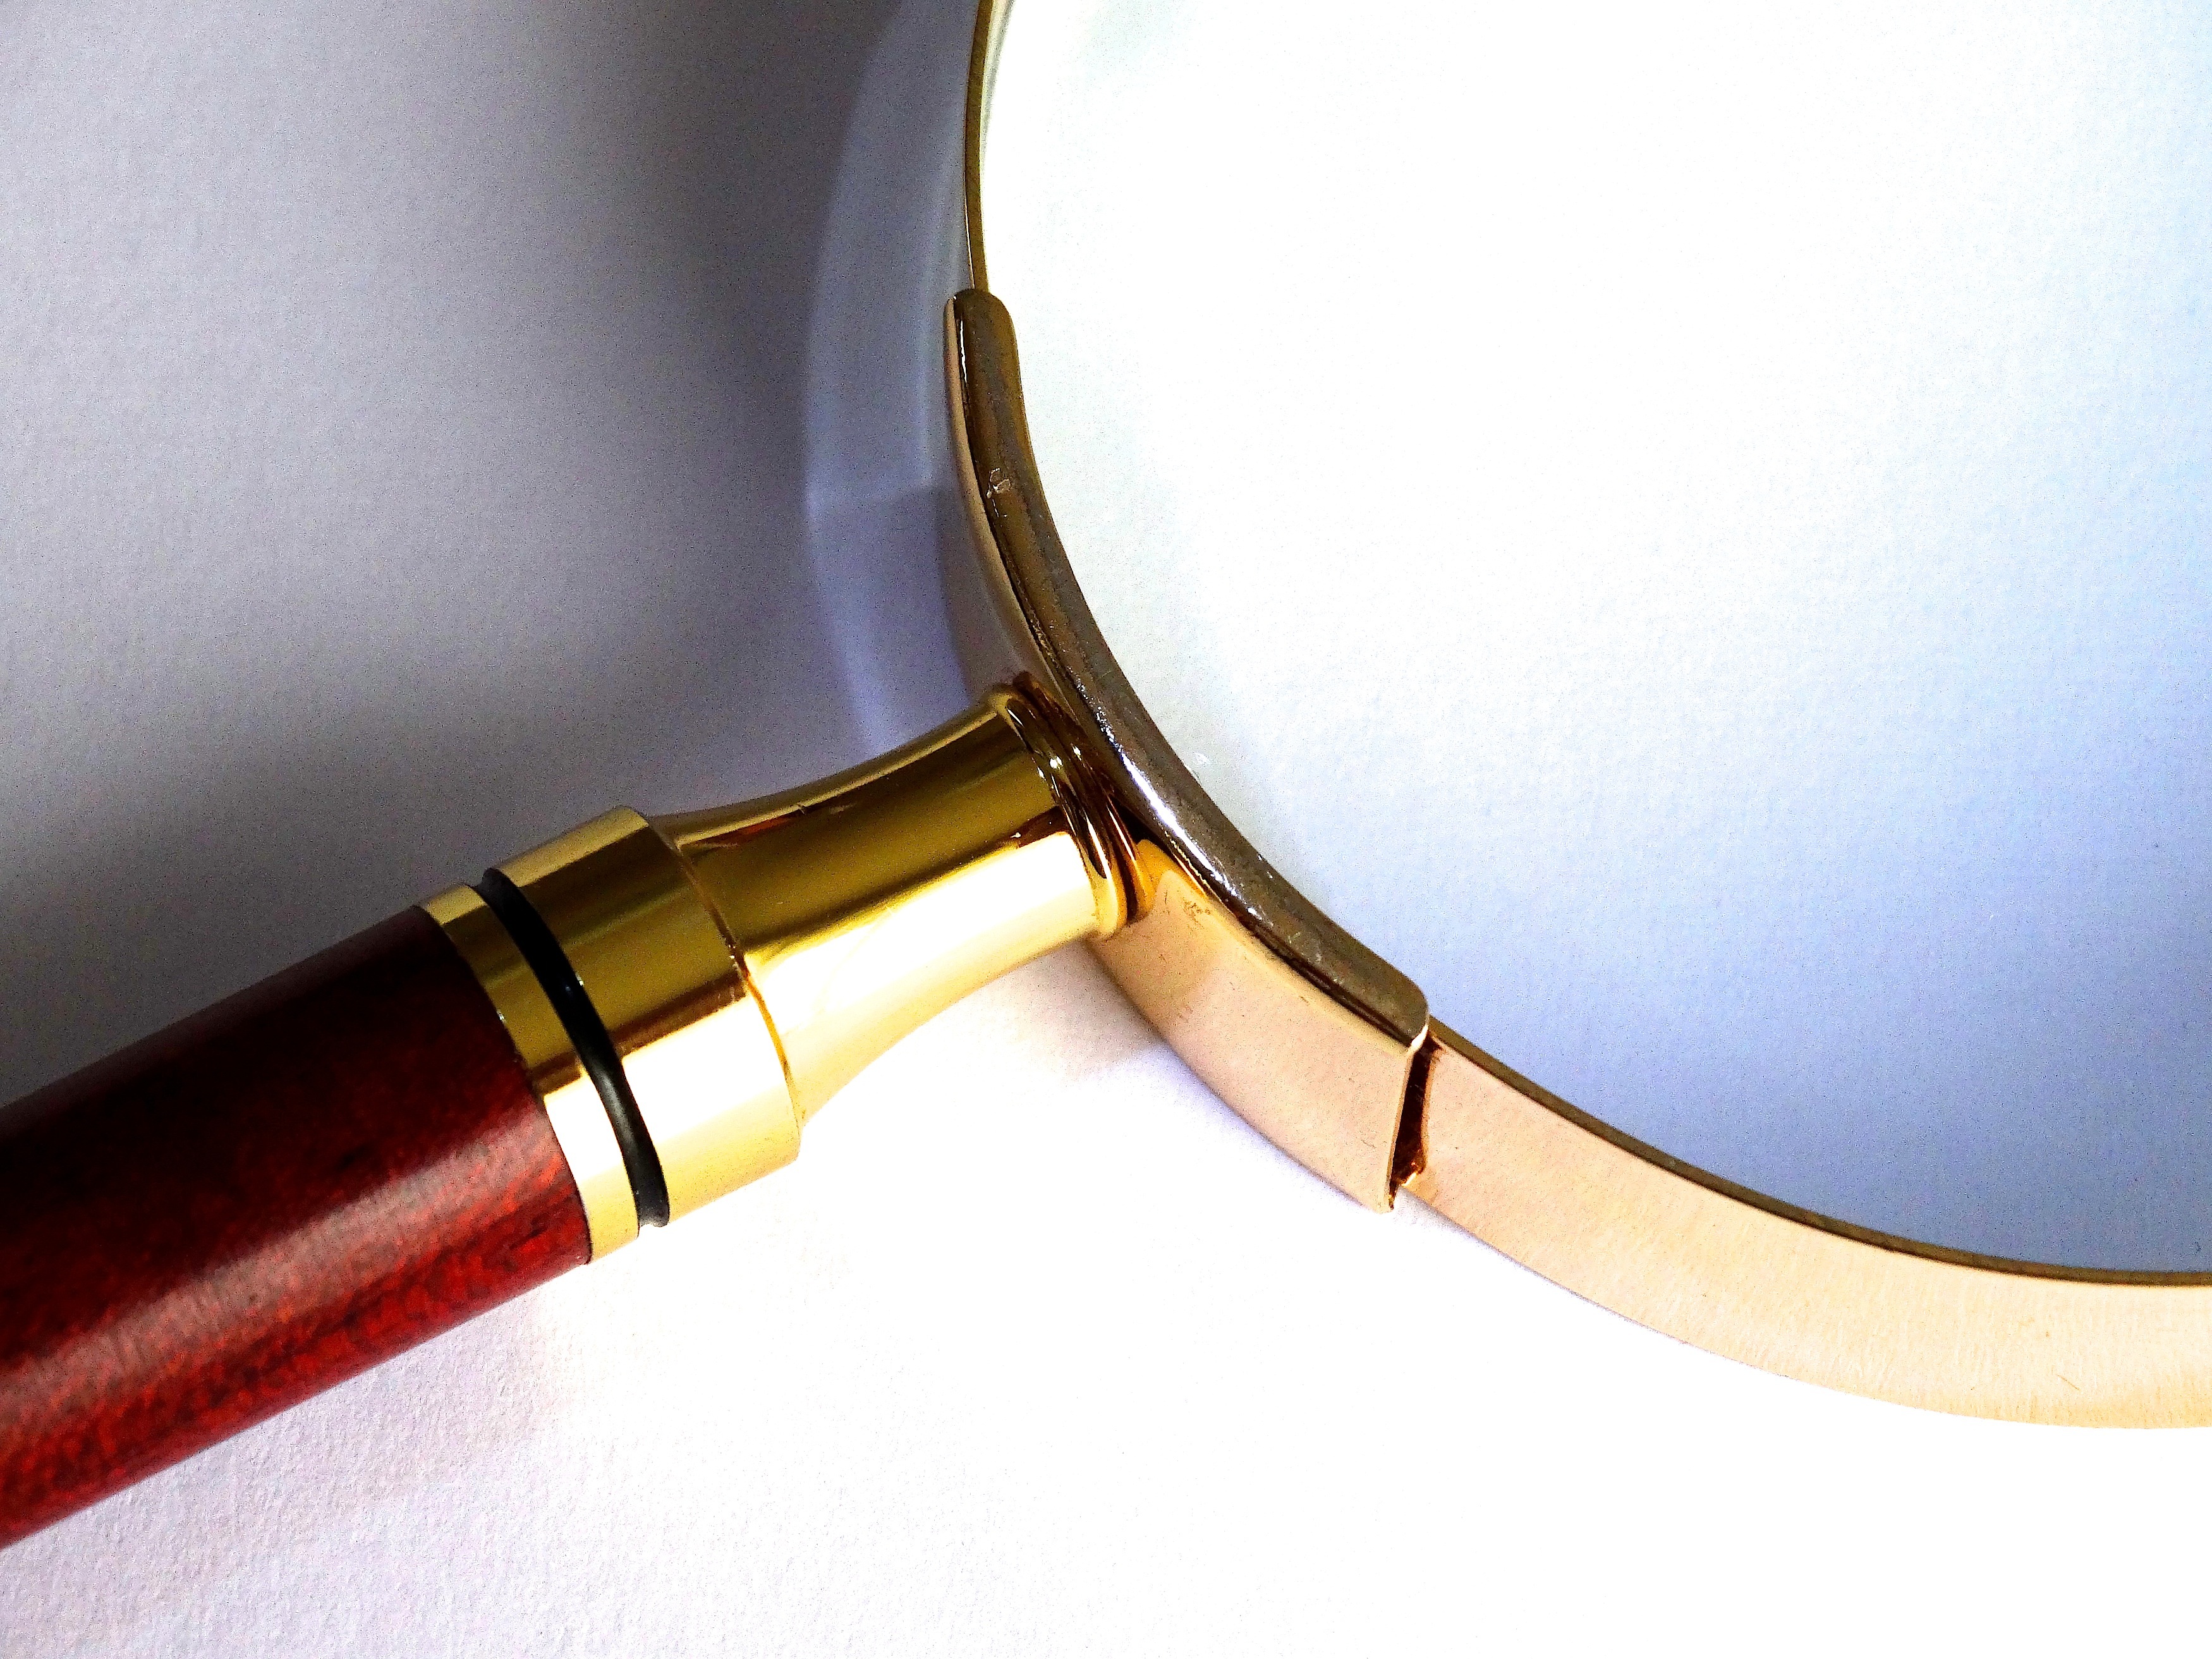
wood, metal, magnifying glass, product, lichtspiel, focus, glasses, eyewear, elegant, shiny, noble, light and shadow, magnification, larger view